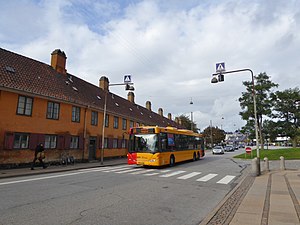
A-bus / Historie / Nyt Bynet
Linje 1A på Store Kongensgade ved Nyboder den sidste dag med busser der.
A-busser er en type bybusser i København, der kører ofte og er let tilgængelige i kraft af mange stoppesteder. De blev indført af det daværende HUR Trafik den 20. oktober 2002 i forbindelse med åbningen af den første etape af Københavns Metro. A-busserne drives i dag af trafikselskabet Movia, der har udliciteret driften til forskellige entreprenører. A-busserne er gule og kan kendes på deres røde hjørner.